Qimen Dunjia

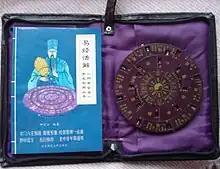
A modern Qimen Dunjia luopan

Qimen Dunjia is an ancient form of divination from China. It is still in use in mainland China, Taiwan, Hong Kong, Macau, Malaysia, Singapore and the Chinese diaspora in Southeast Asia. It is one of the Three Styles of Chinese divination, with Da Liu Ren and Tai Yi Shen Shu.